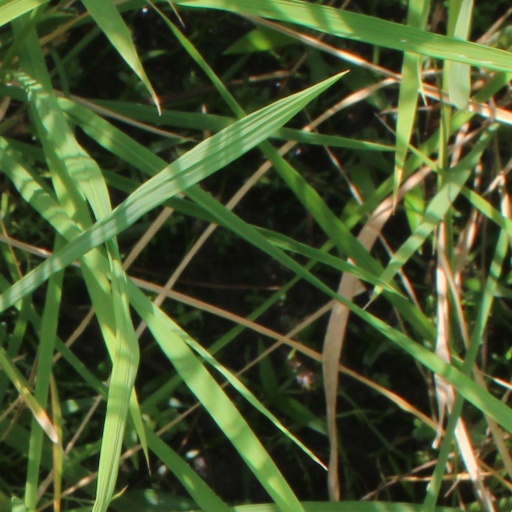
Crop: rice